Hertford Heath

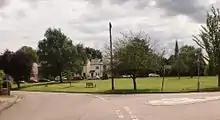
Hertford Heath village green viewed from near The Goat public house

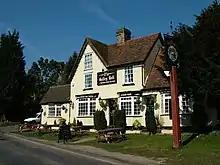
The Galley Hall public house.

The village has other modest amenities including a convenience store, public houses, eateries and a service station among others.